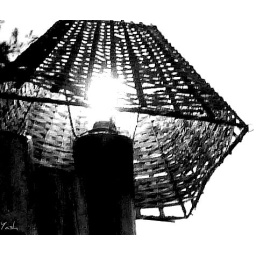
The lamp at the shack on a beach in Goa.